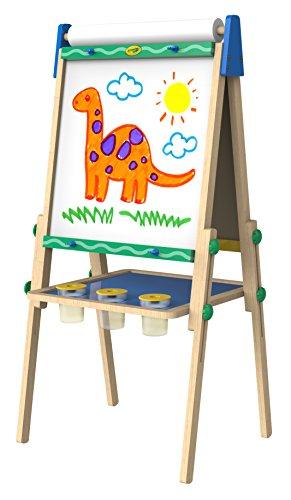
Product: Crayola Kids Wooden Easel, Dry Erase Board & Chalkboard, Amazon Exclusive, Kids Toys, Gift, Age 4, 5, 6, 7
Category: Toys & Games | Arts & Crafts | Drawing & Painting Supplies
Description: ART EASEL FOR KIDS: Includes double sided easel, paper roll, 3 paint pots, and plastic clips.
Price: $62.99
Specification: ProductDimensions:5.1x20.9x27.6inches|ItemWeight:14.78pounds|ShippingWeight:14.78pounds(Viewshippingratesandpolicies)|DomesticShipping:ItemcanbeshippedwithinU.S.|InternationalShipping:ThisitemcanbeshippedtoselectcountriesoutsideoftheU.S.LearnMore|ASIN:B07CBK9VHW|Itemmodelnumber:04-0479|Manufacturerrecommendedage:4-12years